The Paper Bag Princess

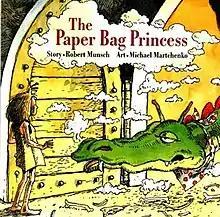
Paperback cover

The Paper Bag Princess is a children's book written by Robert Munsch and illustrated by Michael Martchenko. It was first published in 1980 by Annick Press and launched Munsch's career to the forefront of a new wave of Canadian children’s authors. The story reverses the princess and dragon stereotype. As a result, it has won critical acclaim from feminists, including an endorsement from the National Organization for Women, which sells the book on its website. Since it was first published in 1980 it has sold more than seven million copies worldwide.